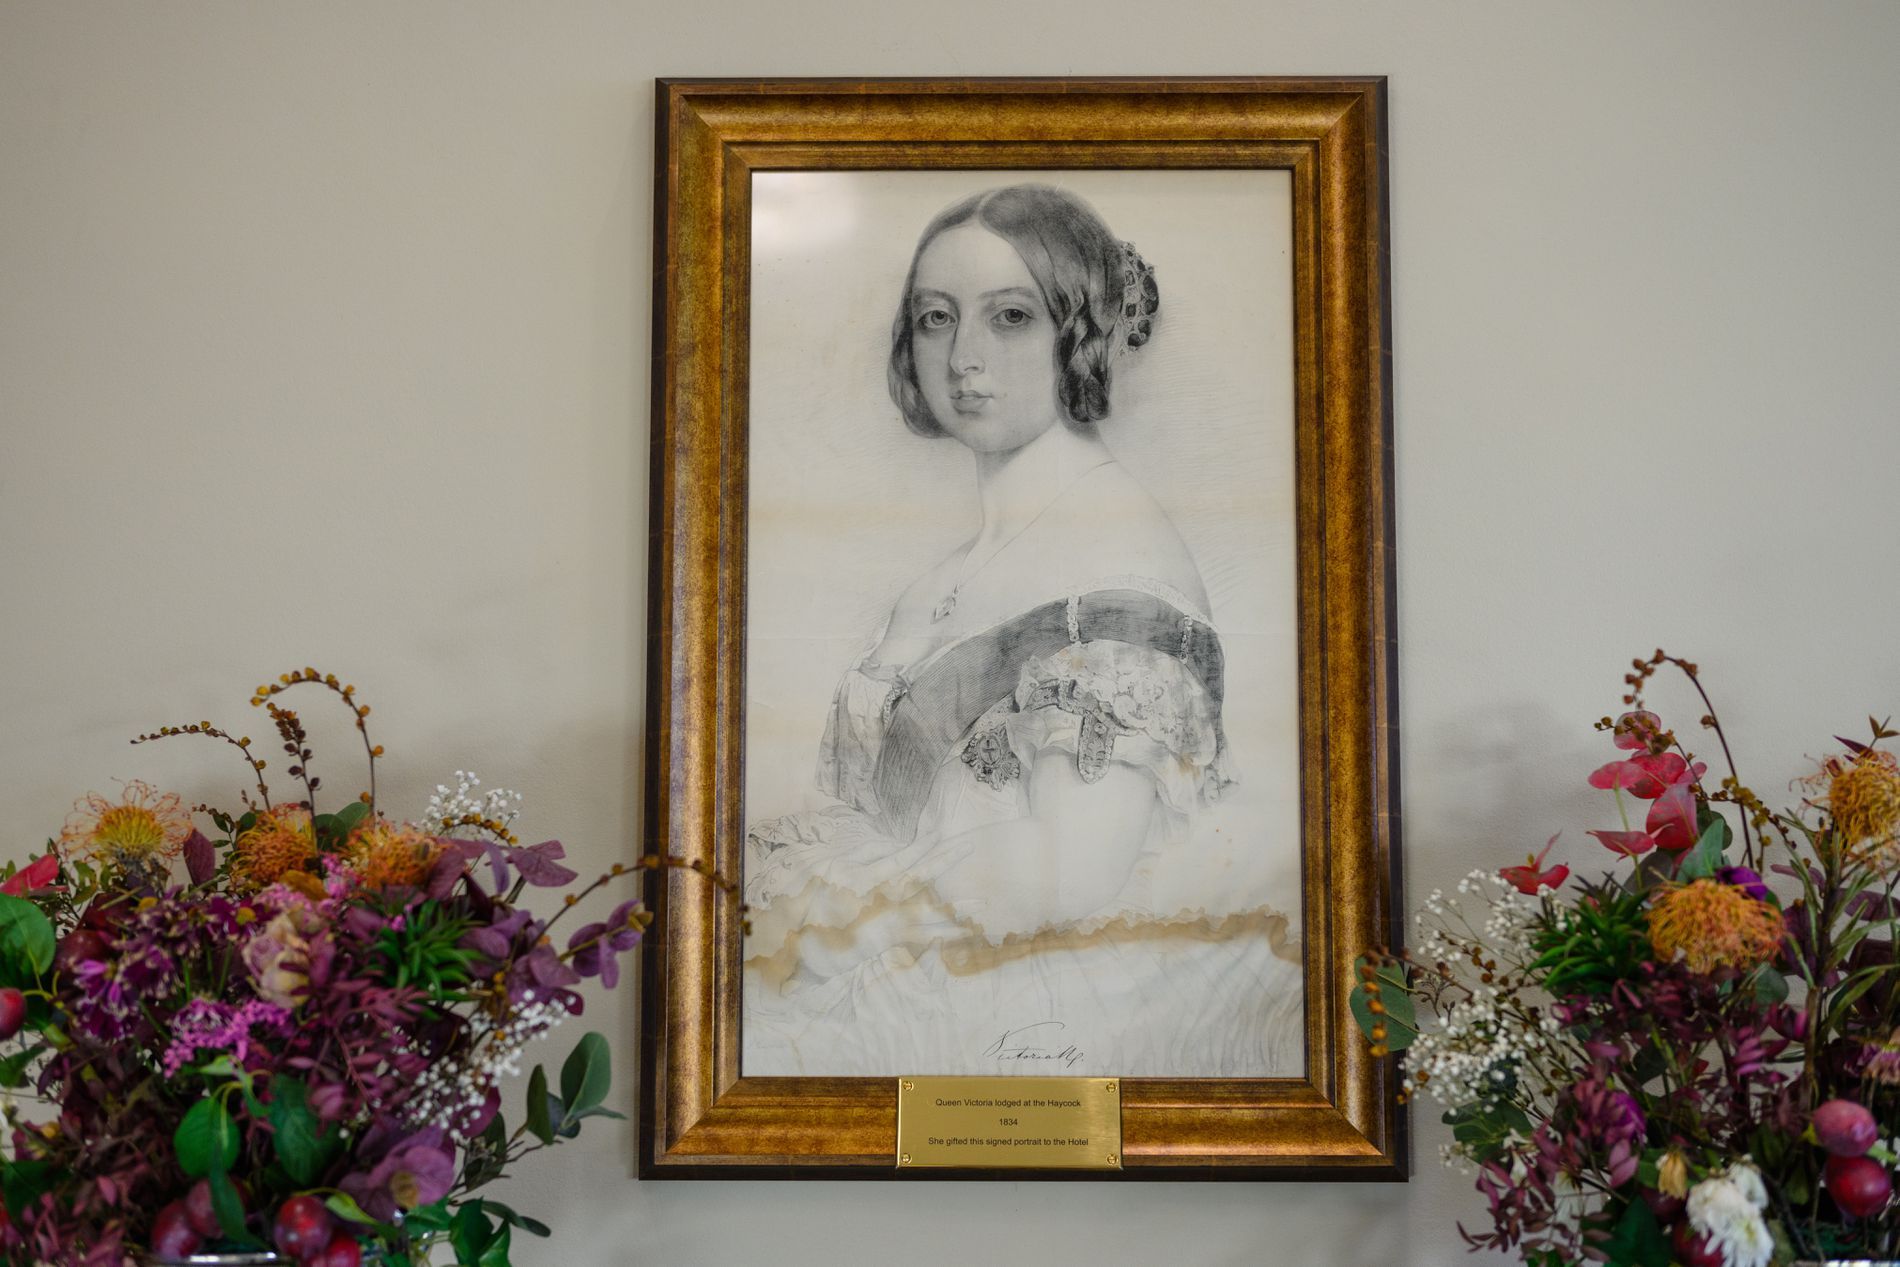
Hotel Victoria Portrait.
An elegant drawing of Queen Victoria painted and hung on a photo frame on a hotel wall, a two-flower bouquet, one on the right side and the other on the left side, surrounding the frame and a background contrasting the paint.
The indoor scene captured at eye level shows an old painted portrait of Queen Victoria, which contrasts with beautiful flower bouquet arrangements of red and purple colors that give life to the scene and also respect, while the soft light gives the sense of legacy and history.
Labels: Flower, Flower Arrangement, Plant, Flower Bouquet, Art, Painting, Adult, Bride, Female, Person, Wedding, Woman, Face, Head, Geranium, Photo Frame, Floral Design, Graphics, Pattern, Ikebana, Rose, Background, Flower bouquets
Camera: NIKON CORPORATION NIKON Z 9
Lens: NIKKOR Z 40mm f/2
Aperture: F2.8
Exposure: 1/50 sec
ISO: 640
Focal length: 40